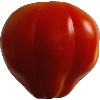
Label: Tomato 1